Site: brandenburg
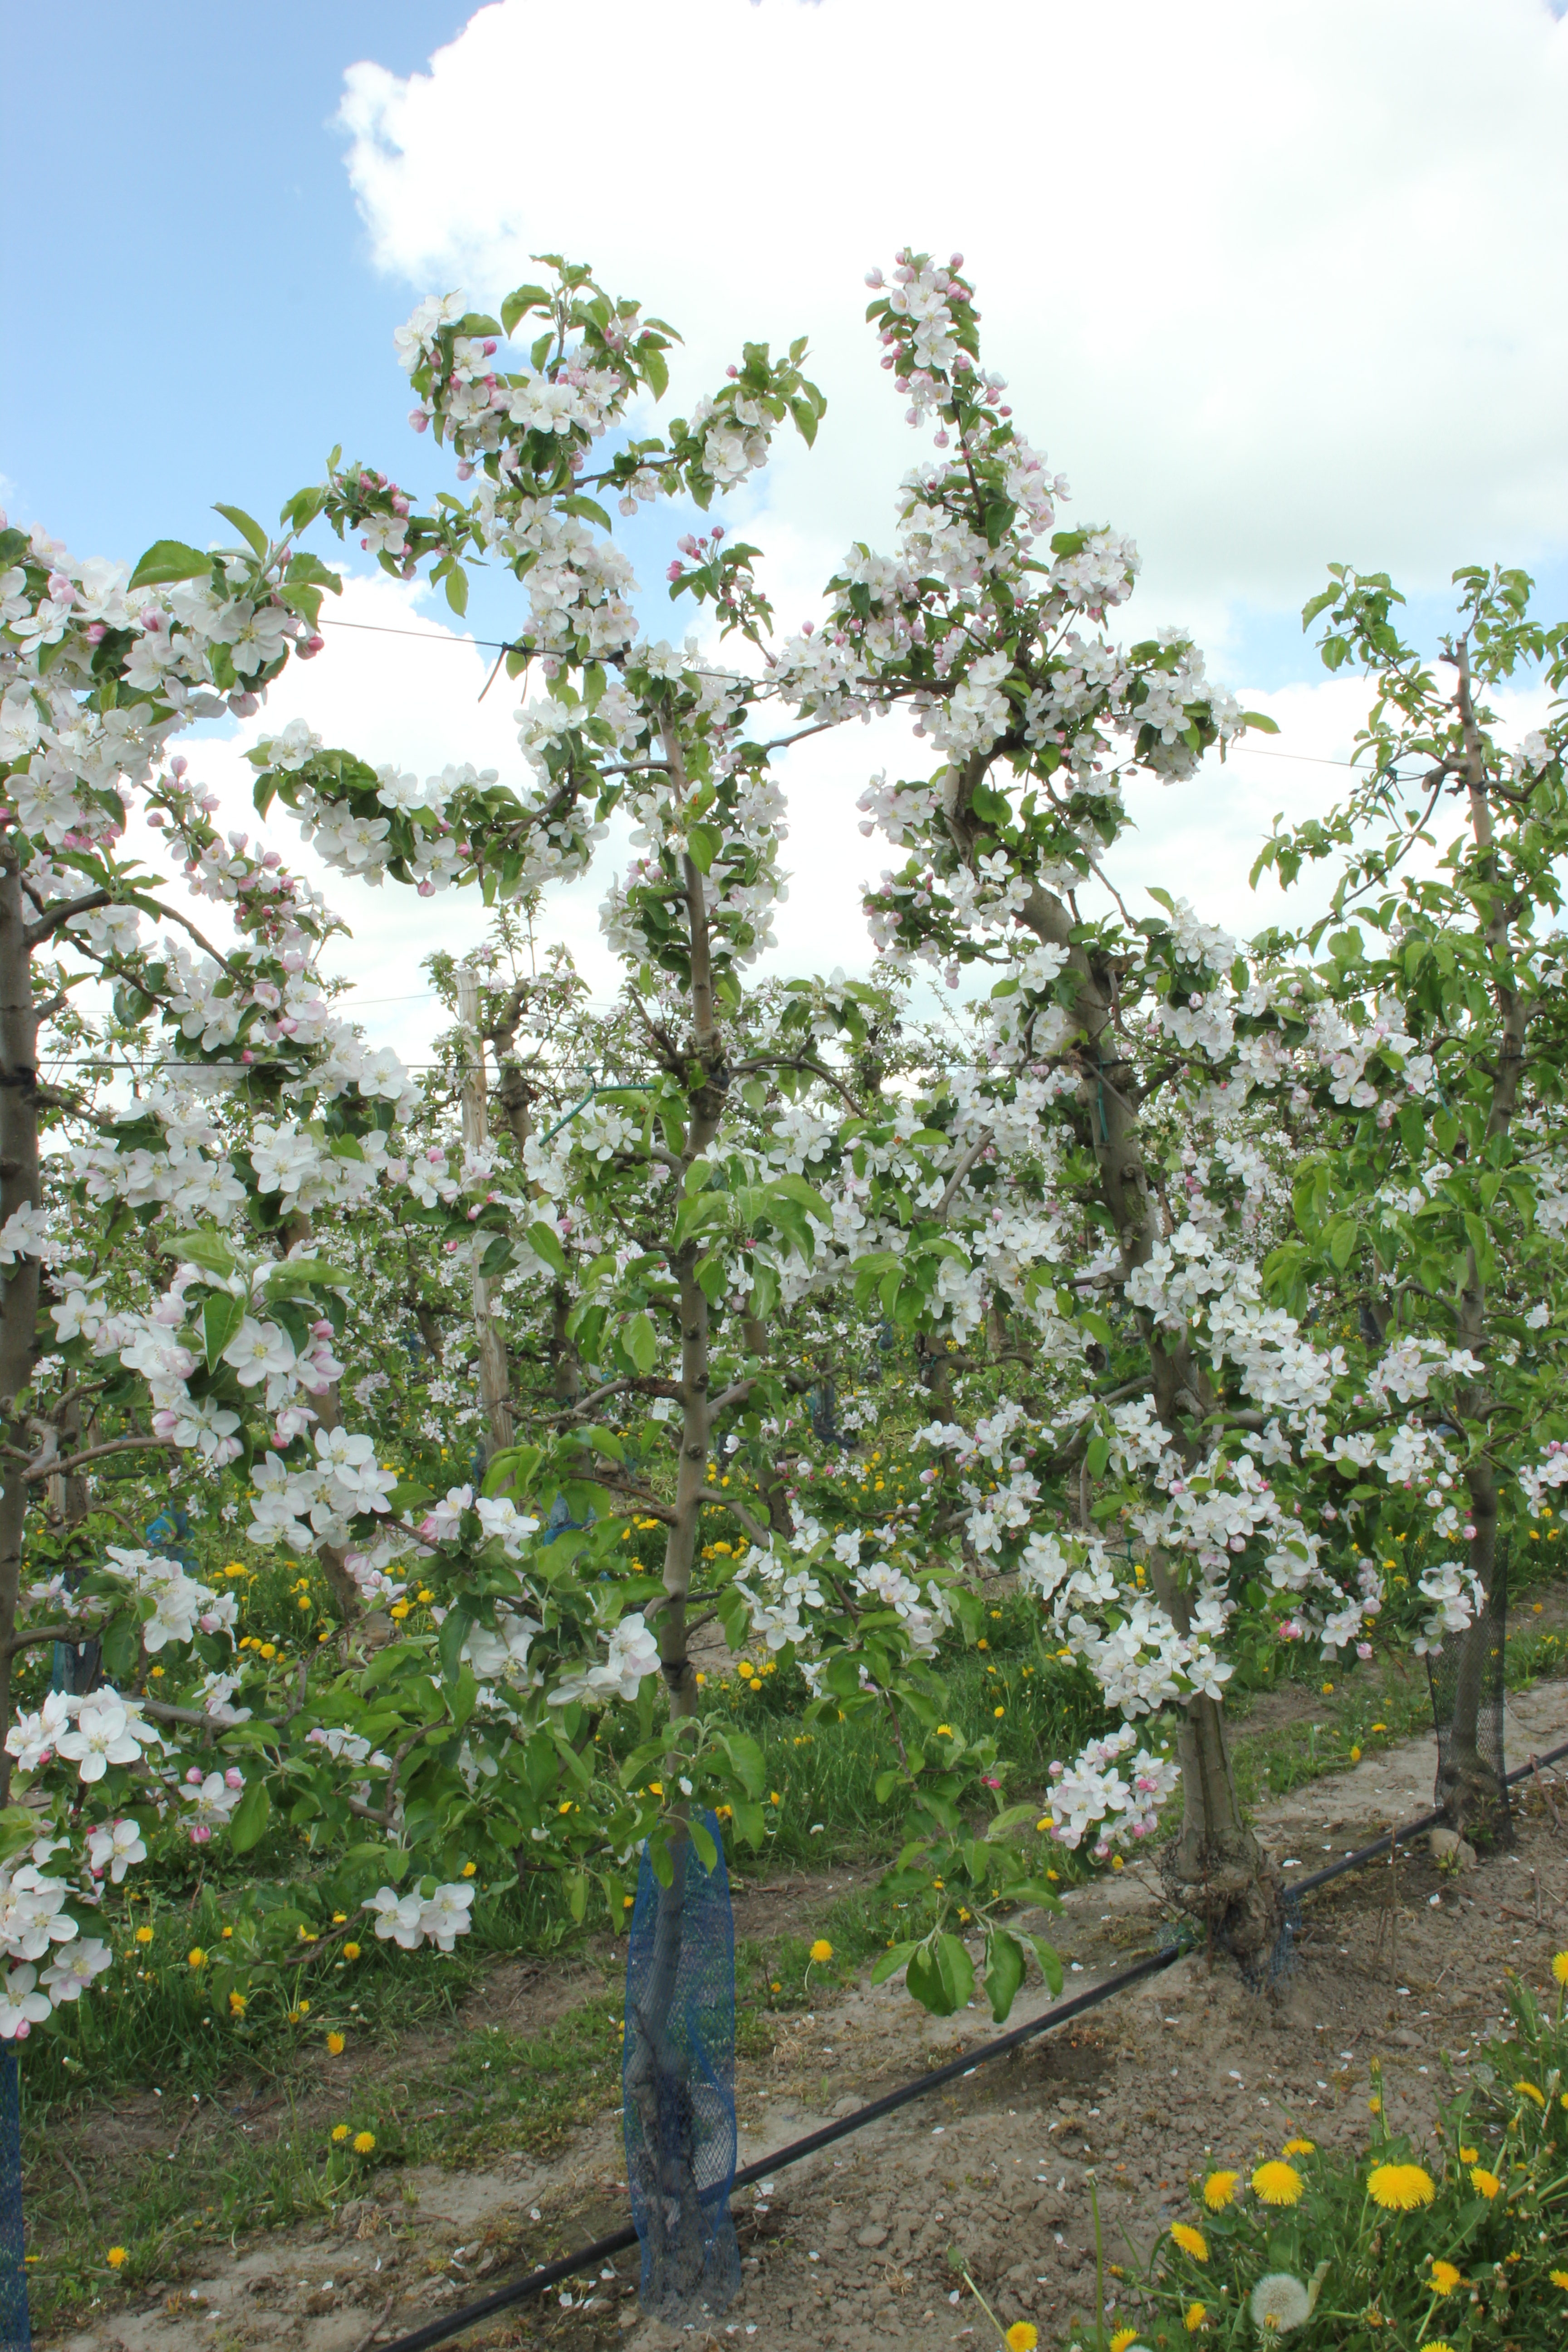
Growth stage (BBCH 65): Flowering